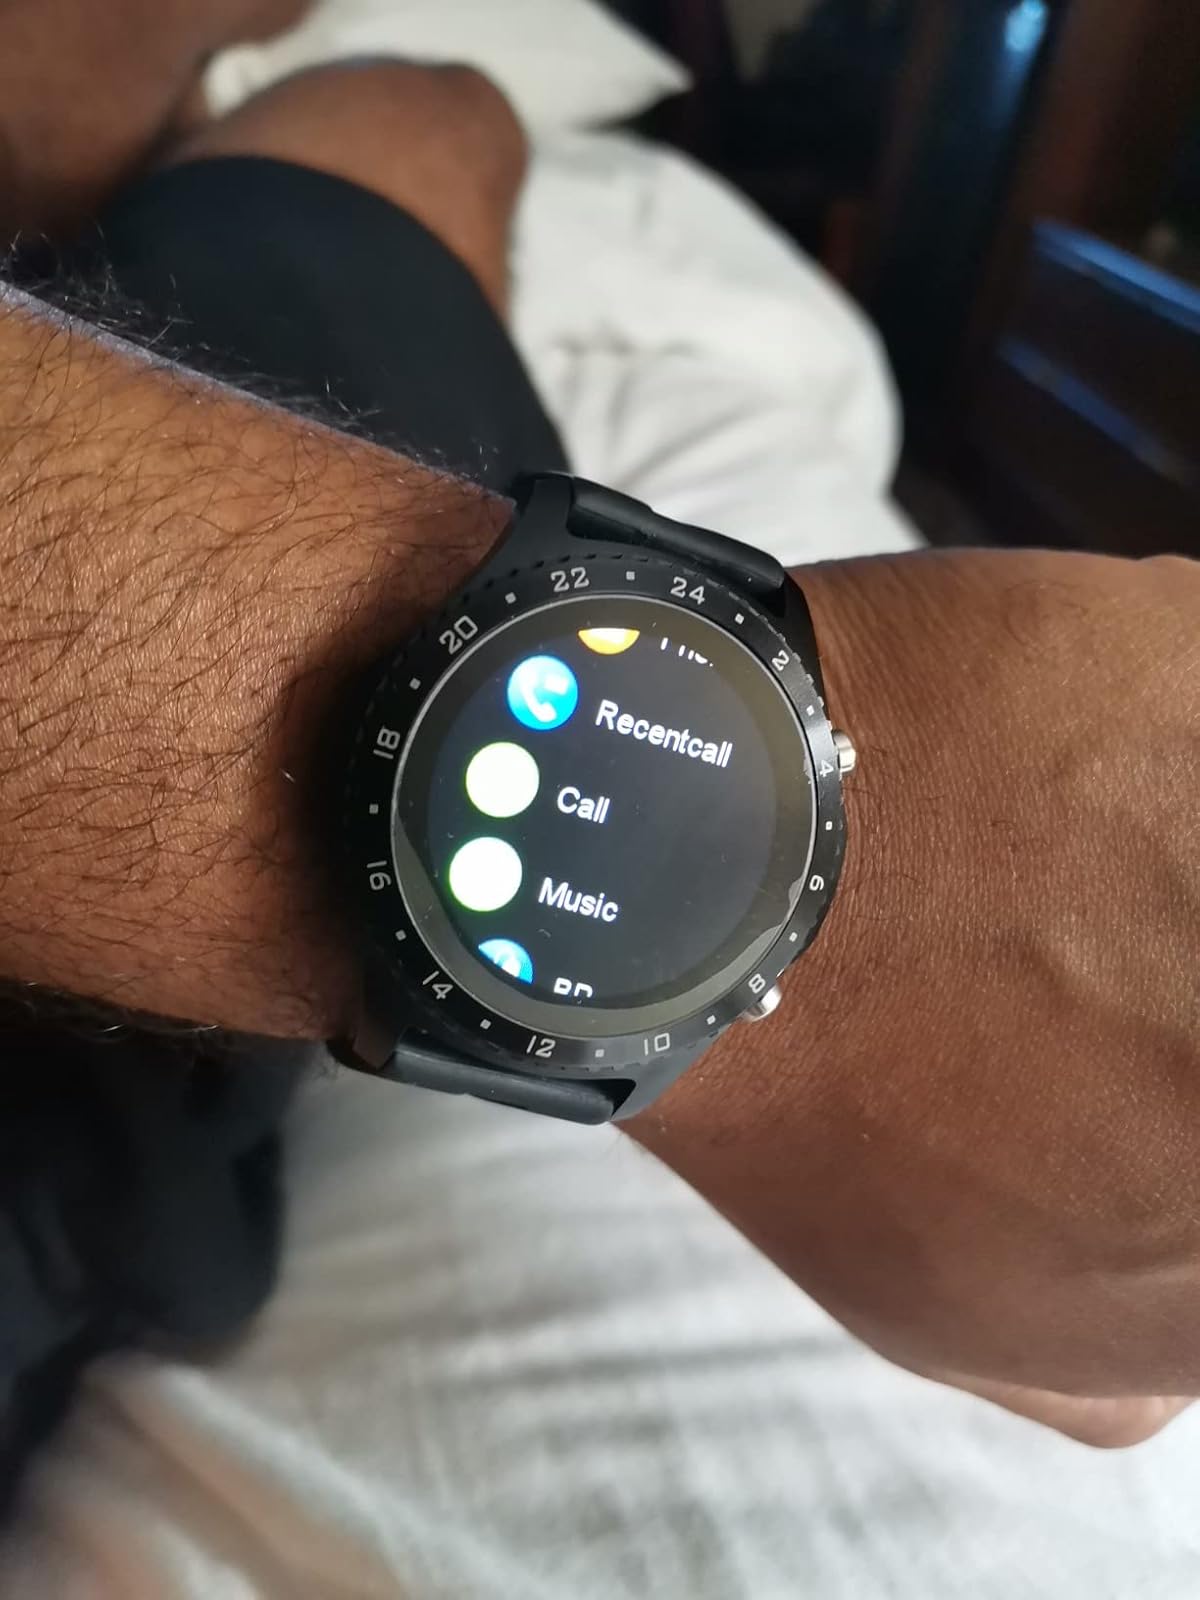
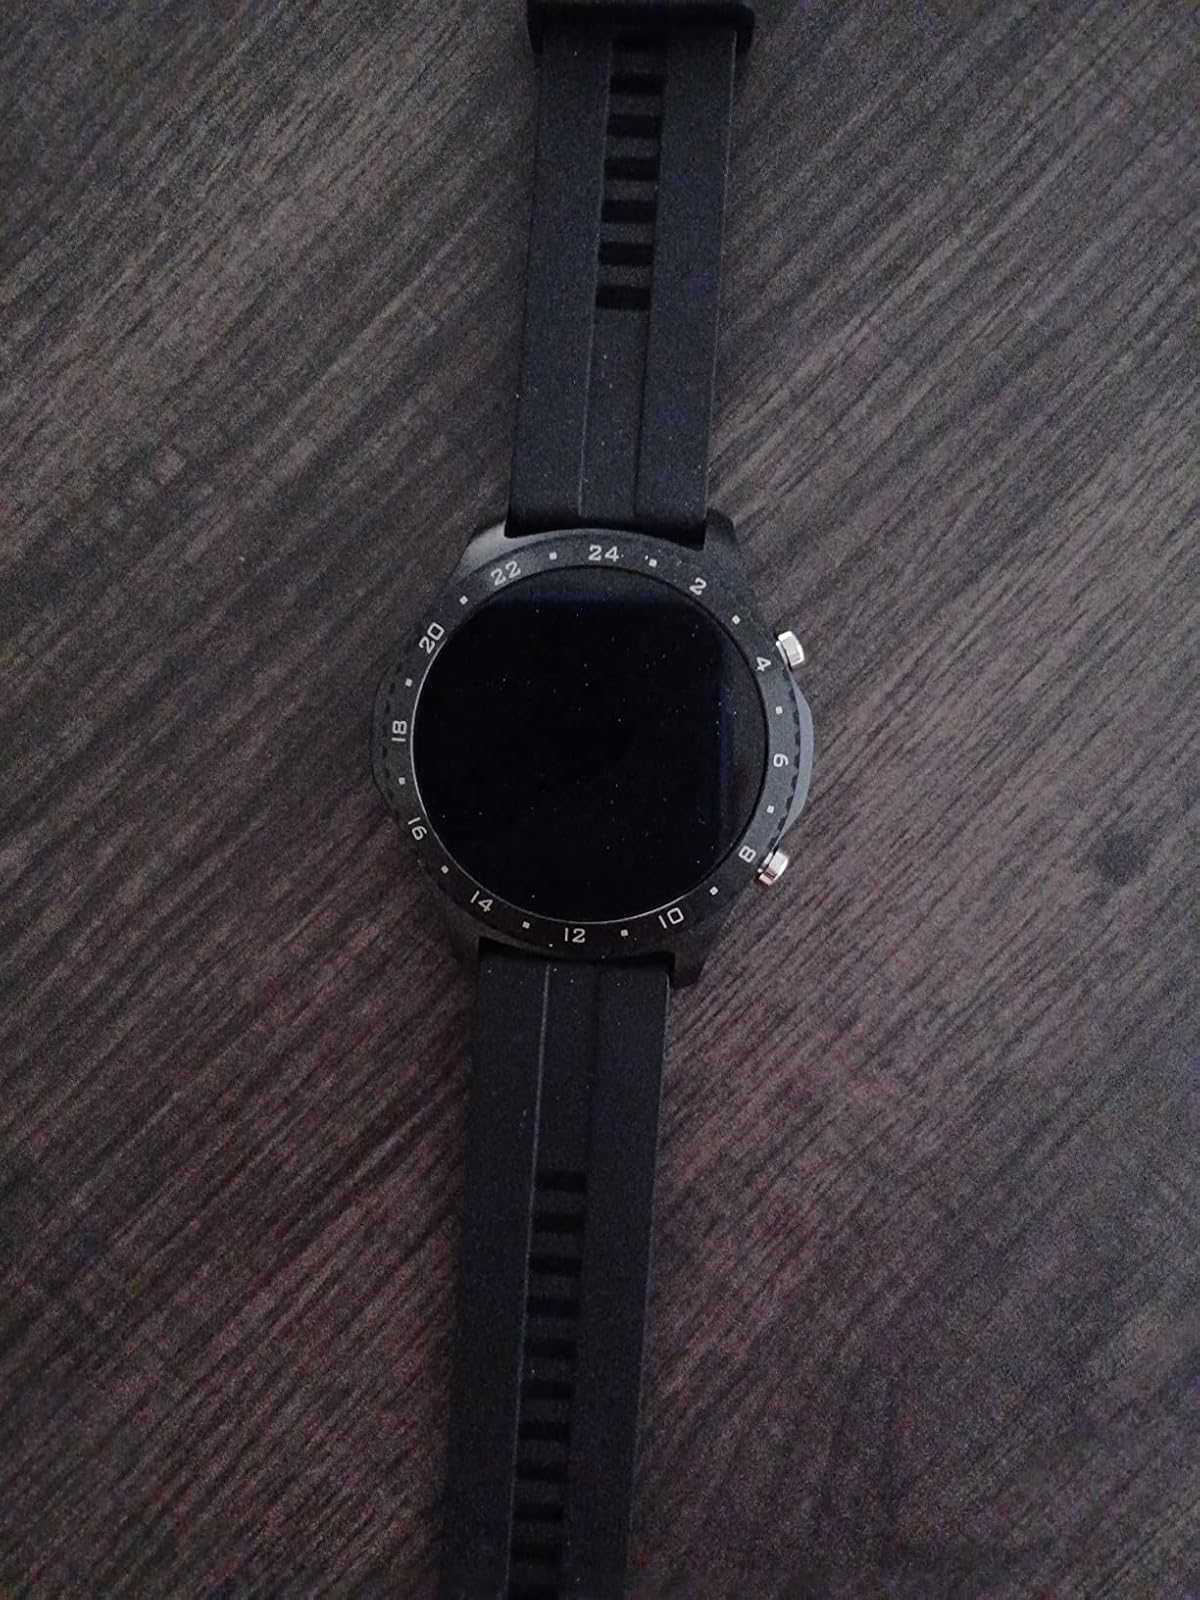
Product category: smartwatch
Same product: yes